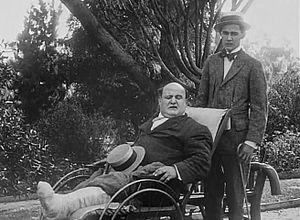
Jess Dandy et Charley Chase dans ""Charlot garde-malade""
Jess Dandy est un acteur américain.
Charlot garde-malade est une comédie burlesque américaine de et avec Charlie Chaplin, sortie le 31 août 1914.